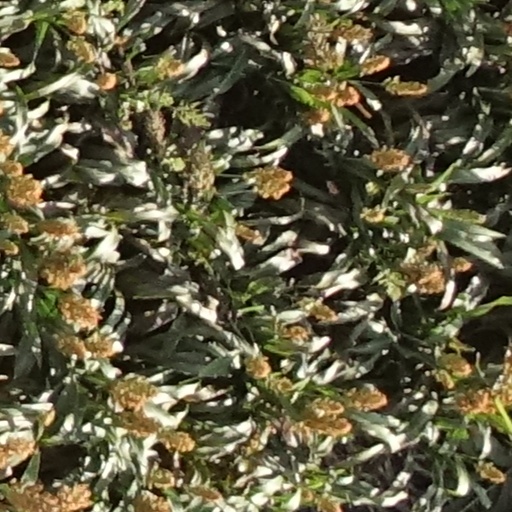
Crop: sorghum